Cursus publicus

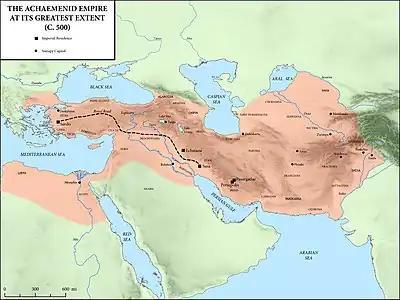
Map of the Persian Royal Road

The Romans adapted their state post from the ancient Persian network of the royal mounted couriers, the angarium. As Herodotus reports, the Persians had a remarkably efficient means of transmitting messages important to the functioning of the kingdom, called the Royal Road. The riders would be stationed at a day's ride along the road, and the letters would be handed from one courier to another as they made a journey of a day’s length, which allowed messages to travel fast. It was established by Augustus to replace the system of private couriers which was used during the Roman Republic.